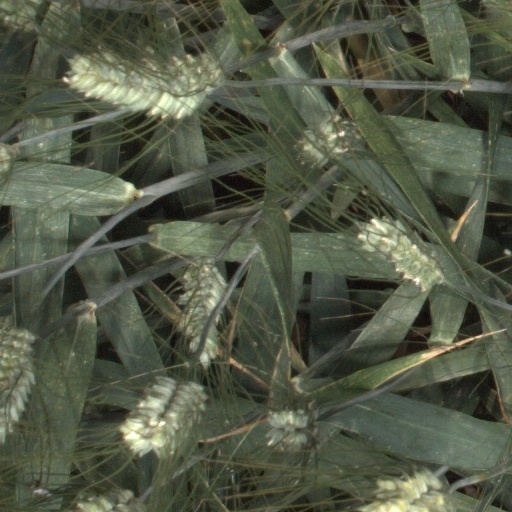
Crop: wheat